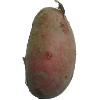
Label: red_potato